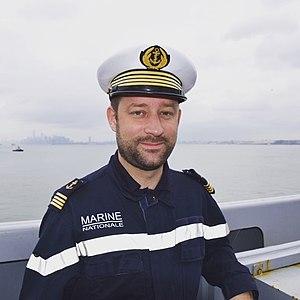
Loïc Hervé
Loïc Hervé, né le 8 juin 1980 à Vénissieux est un homme politique français. Il a été maire de Marnaz du 15 mars 2008 au 21 septembre 2017. Il est élu sénateur lors des élections sénatoriales de 2014 en Haute-Savoie où il obtint 19,14 % des suffrages.